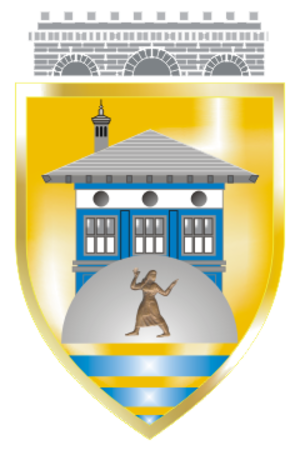
Tetovo est une municipalité et une ville du nord-ouest de la Macédoine du Nord, située à 40 kilomètres de la capitale Skopje. Elle se trouve au pied des monts Šar, dans la plaine du Polog et elle est traversée par la petite rivière Pena, affluent du Vardar. La municipalité compte 142 030 habitants en 2018, et la ville en elle-même 52 915 habitants, le reste de la population étant réparti dans les villages.
En Macédoine du Nord, la distinction entre une ville et un village n'est pas liée au nombre d'habitants ; le terme « ville » est une question de statut officiel, obtenu au cours de l'histoire et, plus récemment, par décision administrative. C'est ainsi que certaines « villes » sont faiblement peuplées, tandis que certains « villages » possèdent une population importante.